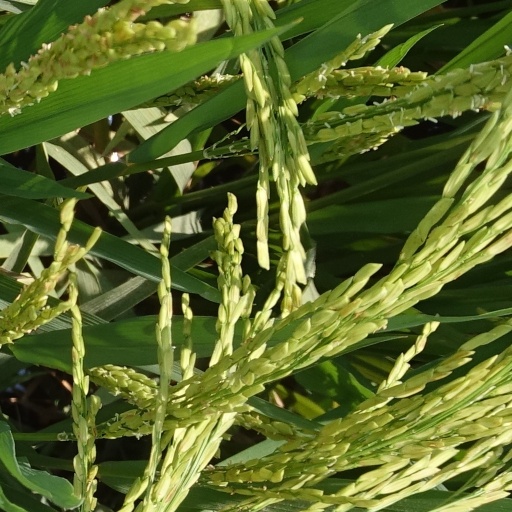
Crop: rice